Jack Hadley

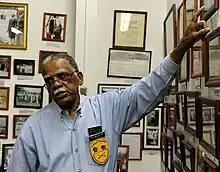
Jack Hadley gives a tour at the Jack Hadley Black History Museum in 2011

James Roosevelt Hadley (born 1936) is the founder and curator of the Jack Hadley Black History Museum in Thomasville, Georgia. He formerly served in the United States Air Force.